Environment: real
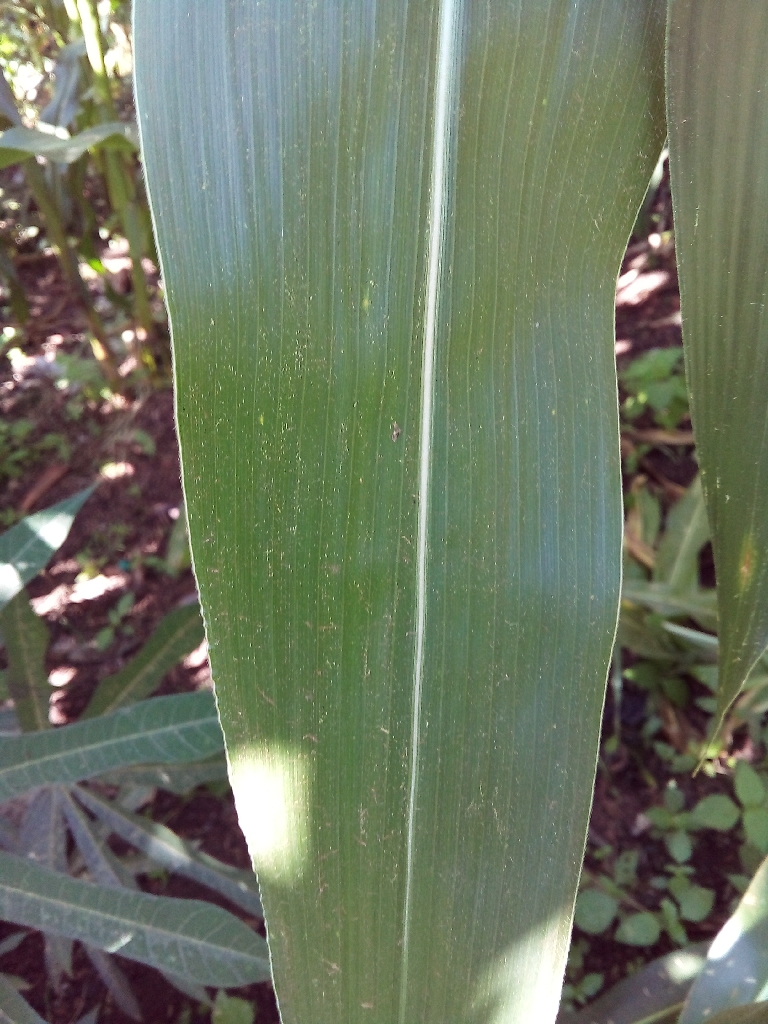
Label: healthy